Raymond Poincaré

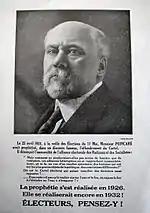
A 1932 electoral leaflet supporting Raymond Poincaré's achievements

Hines H. Hall argues that Poincaré was not a vindictive nationalist. Despite his disagreements with Britain, he desired to preserve the Anglo-French entente. When he ordered the French occupation of the Ruhr valley in 1923, his aims were moderate. He did not try to revive Rhenish separatism. His major goal was the winning of German compliance with the Versailles treaty. Poincaré's inflexible methods and authoritarian personality led to the failure of his diplomacy.